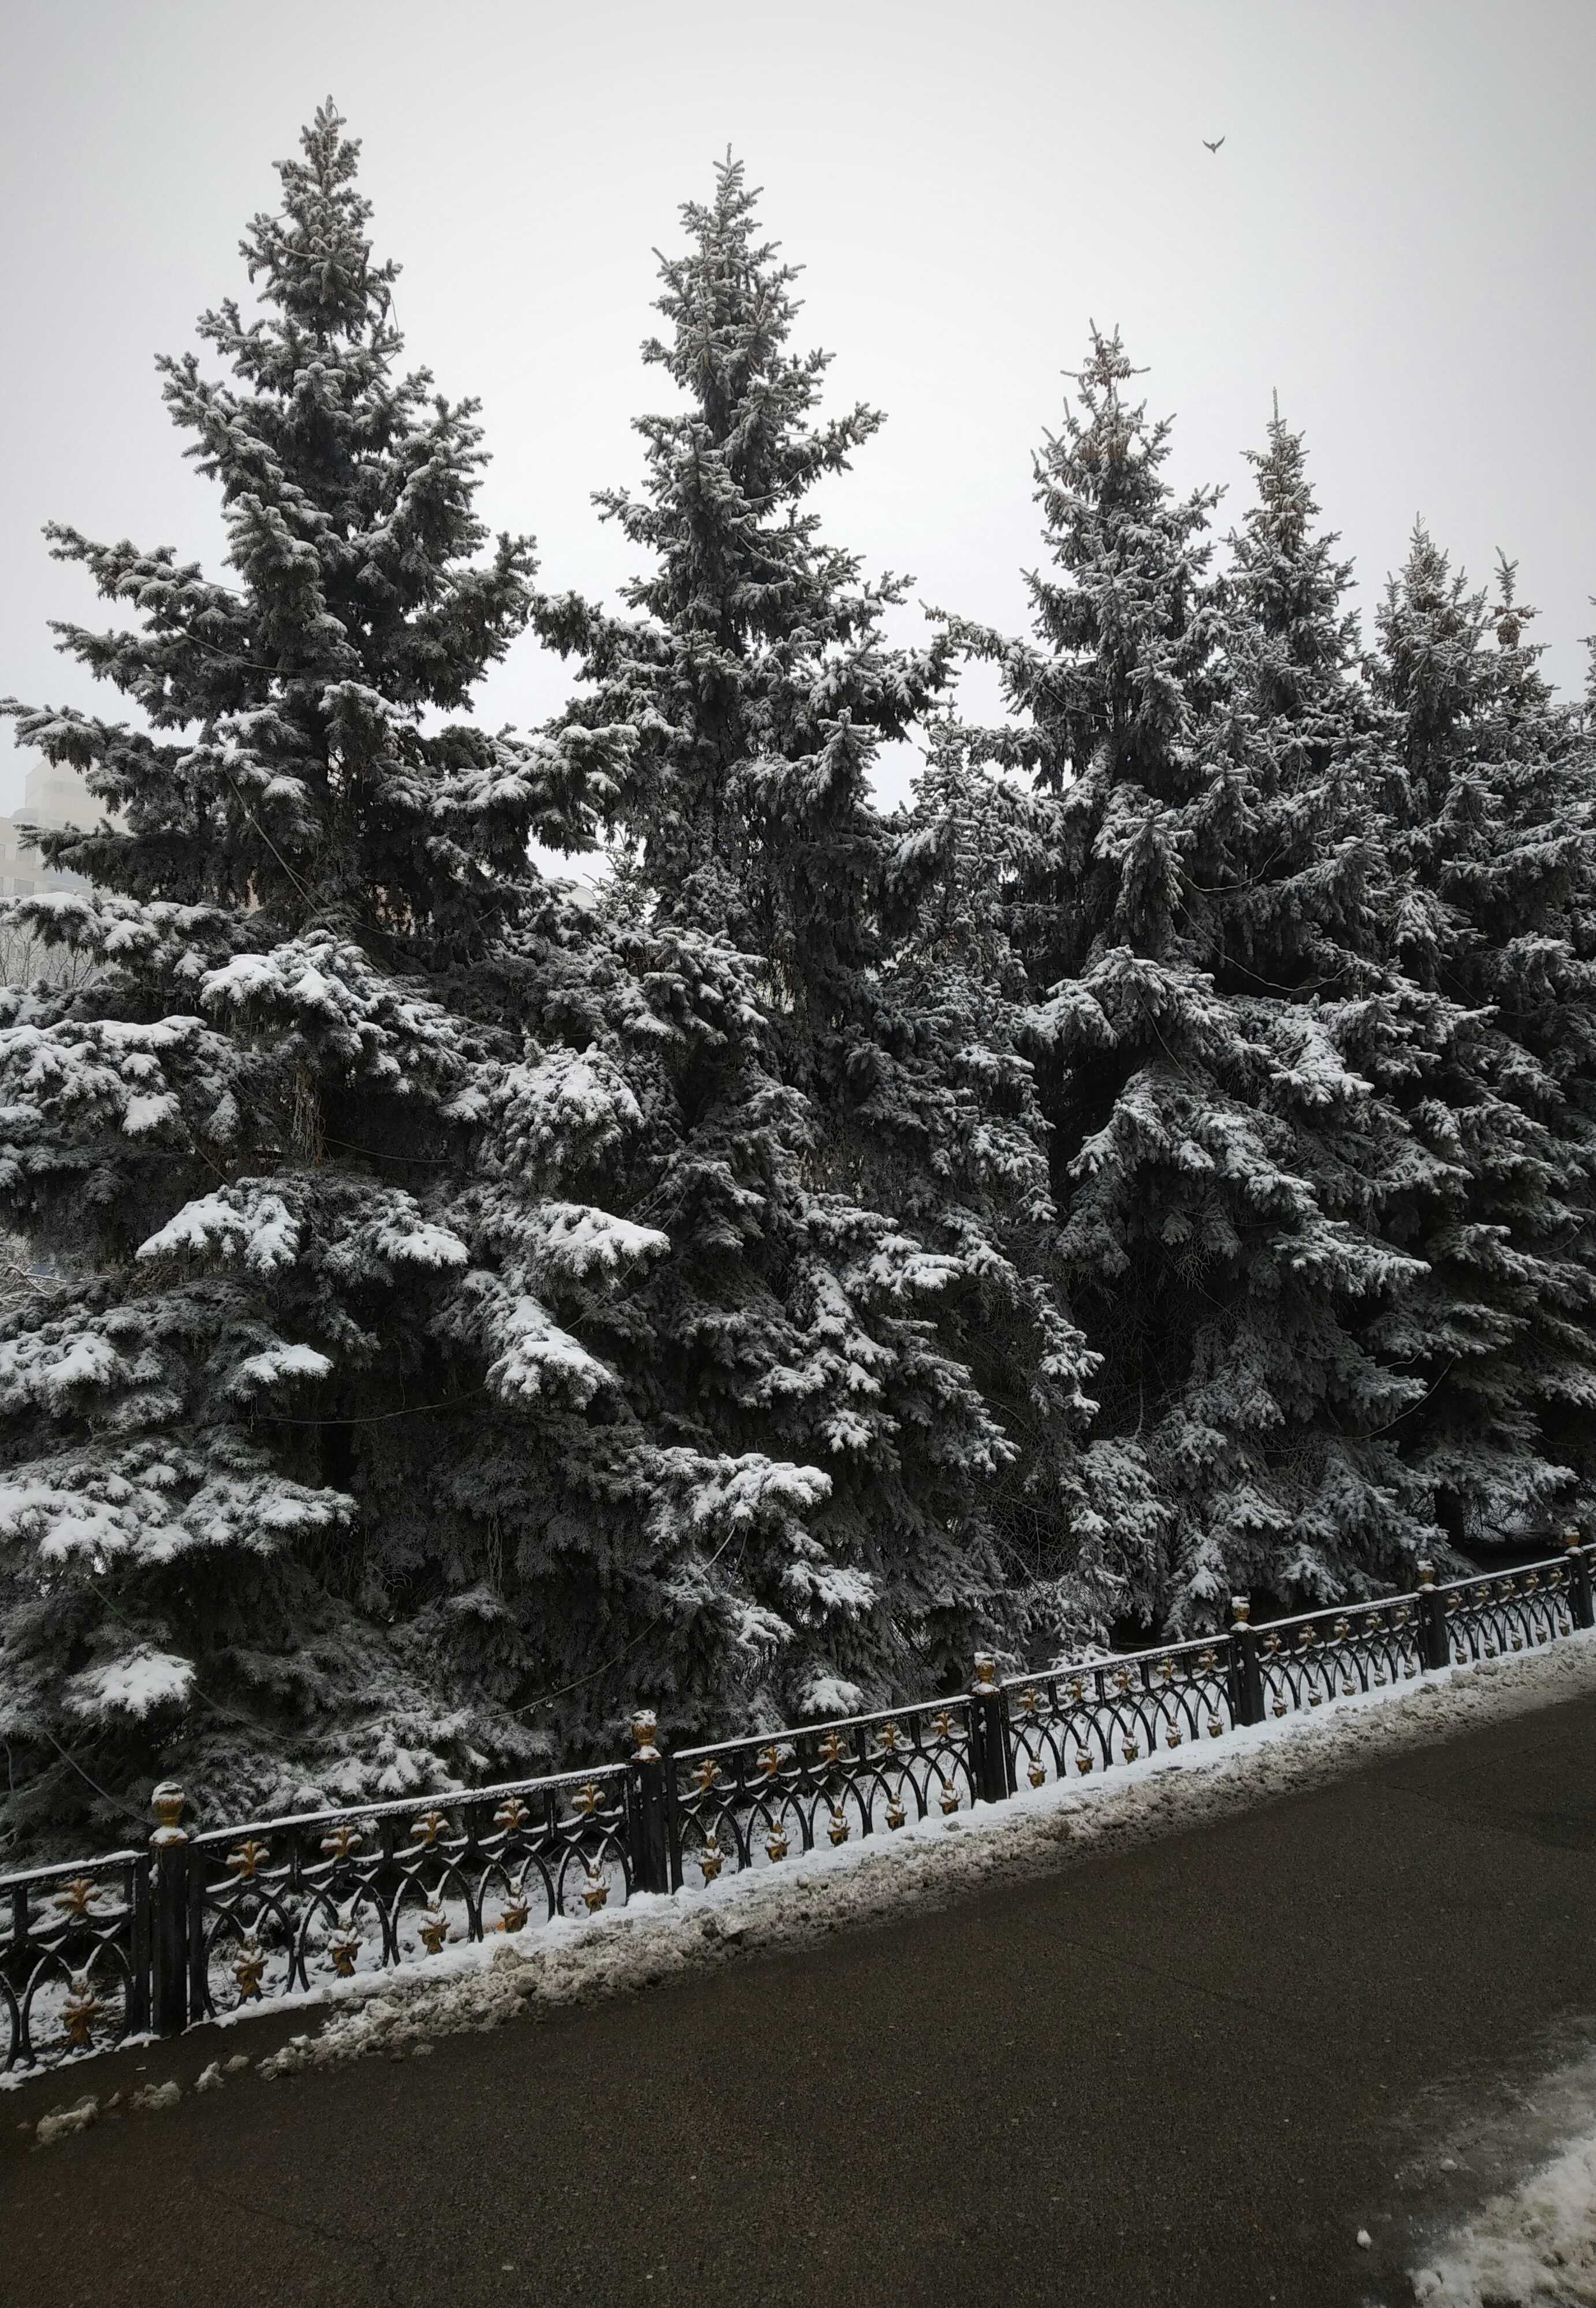
almaty, tree, snow, christmas, balsam fir, shortleaf black spruce, Canadian fir, white, spruce, winter, white pine, Colorado spruce, woody plant, evergreen, freezing, plant, lodgepole pine, fir, conifer, pine, pine family, biome, American larch, red pine, christmas tree, oregon pine, larch, sky, cypress family, frost, temperate coniferous forest, photography, branch, black and white, forest, Red juniper